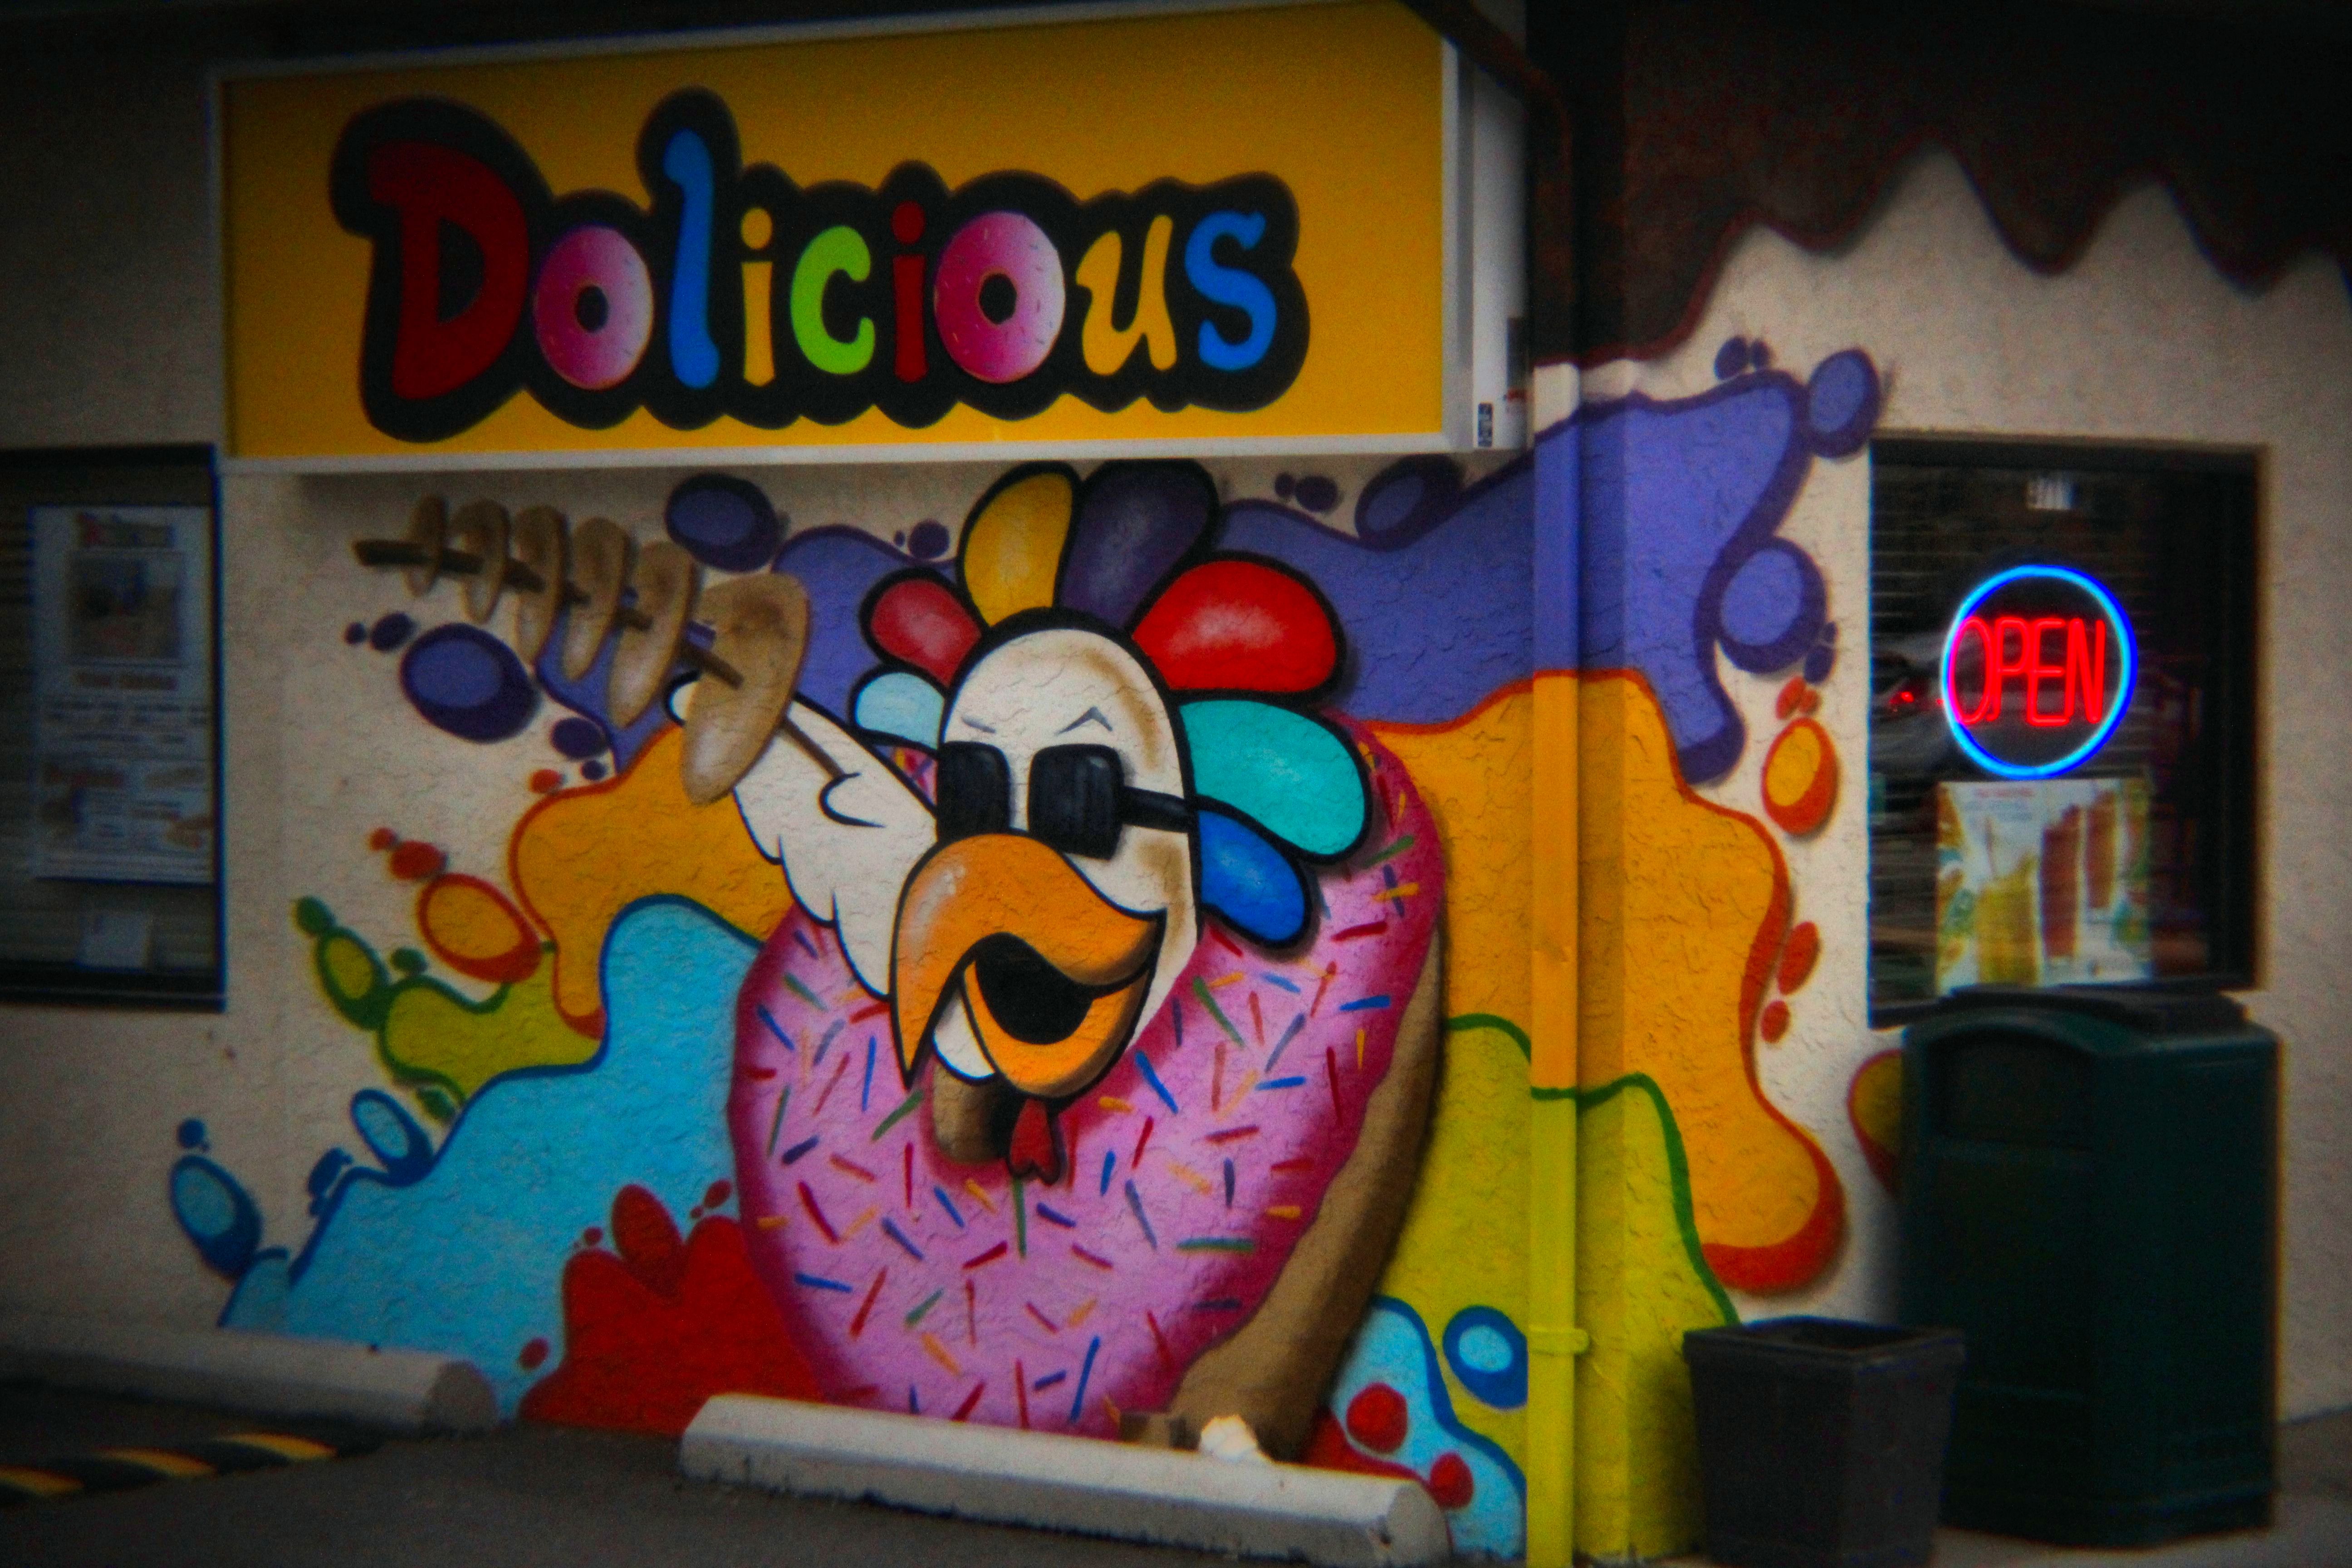
store, color, business, graffiti, art, canada, mural, bc, okanagan, holgalens, doughnuts, westbank, britshcolumbia